Andean condor

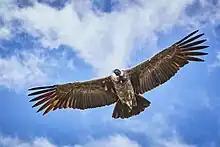
Andean condors often spend much of their time soaring on mountain updrafts.

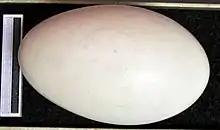
Egg, Collection Museum Wiesbaden

The overall length of the Andean condor can range from . Among standard measurements, the wing chord is , the tail is and the tarsus is . Measurements are usually taken from specimens reared in captivity. The mean weight is , with the males averaging about a kilogram more at , the females a kilogram less at . Condors possess the heaviest average weight for any living flying bird or animal, ahead of trumpeter swans ("Cygnus buccinator") and Dalmatian pelicans ("Pelecanus crispus"). However, other sources claim a mean species body mass of for the Andean condor. The Andean condor is the largest living land bird capable of flight if measured in terms of average weight and wingspan, although male bustards of the largest species (far more sexually dimorphic in size) can weigh more. The mean wingspan is around and the wings have the largest surface area of any extant bird. It has a maximum wingspan of . Among living bird species, only the great albatrosses and the two largest species of pelican exceed the Andean condor in average and maximal wingspan.